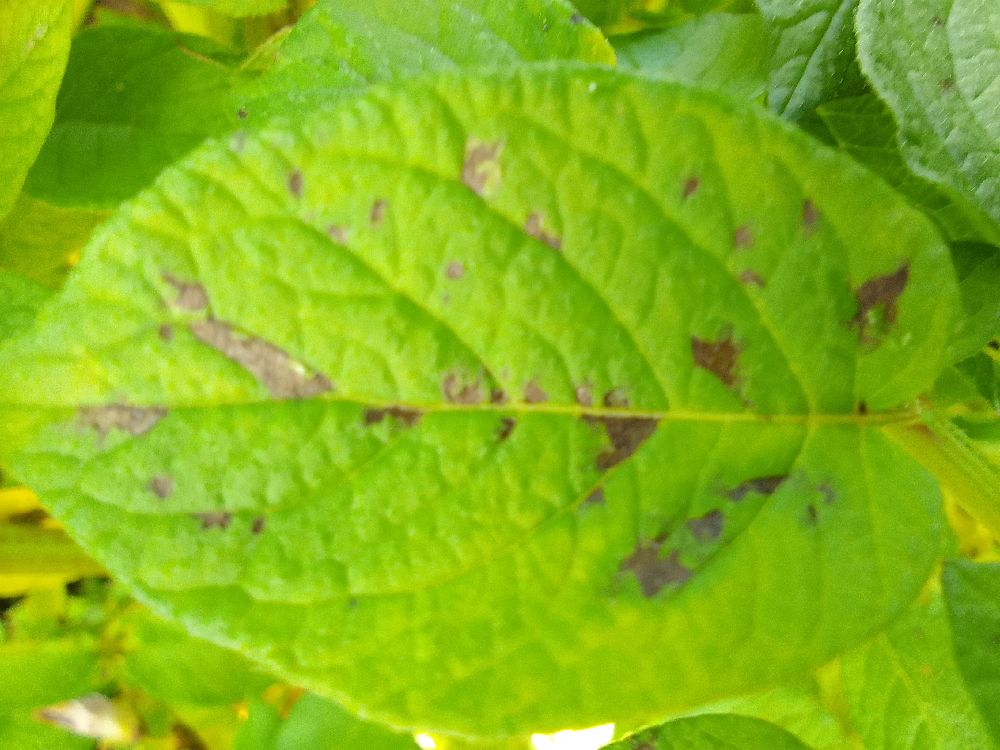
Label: Early blight